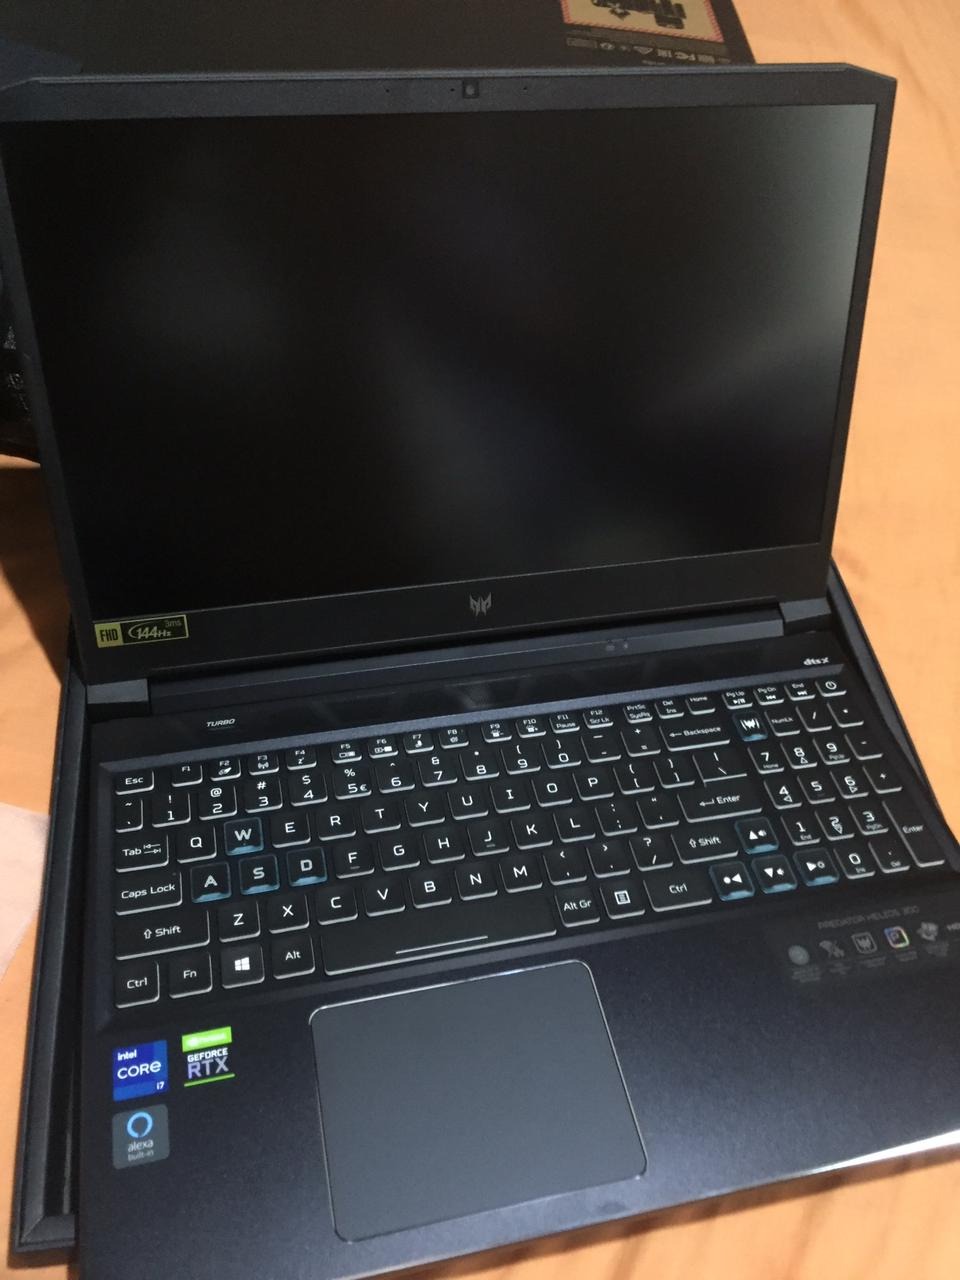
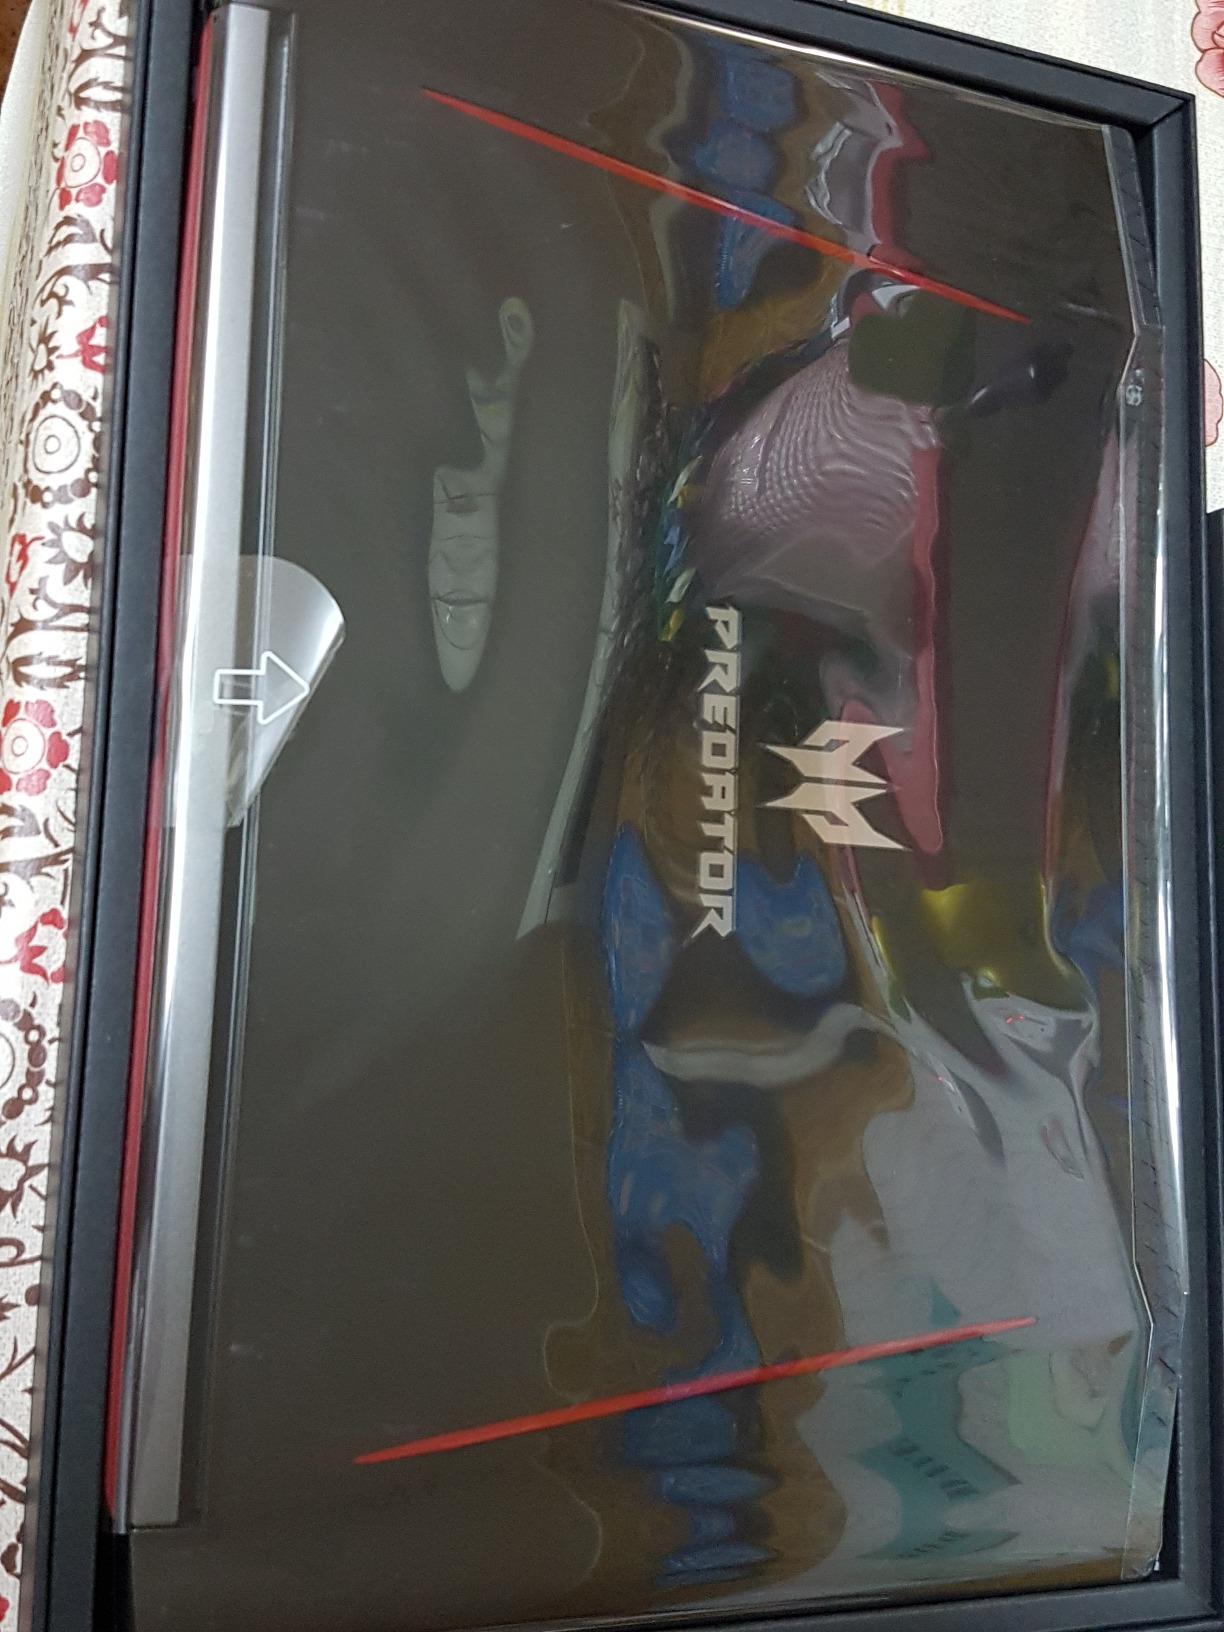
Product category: laptop
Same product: no